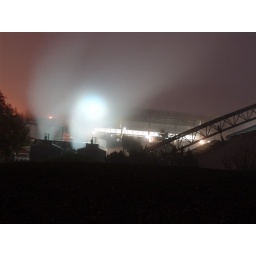
The heating tower across the highway from the BMW World Building in Munich.